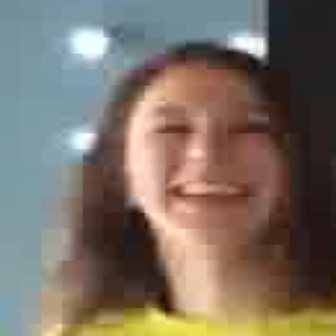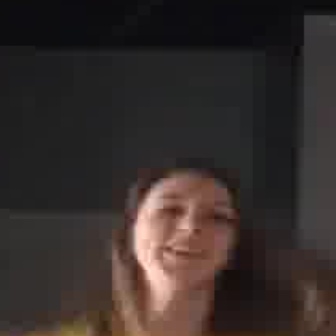
  Please identify the target specified by the bounding box [120,81,281,242] in the first image and locate it in the second image. Return the coordinates in [x_min,y_min,x_max,y_max] format.
Answer: [136,186,236,287]